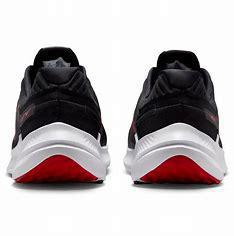
Brand: Nike
Model: Quest 5